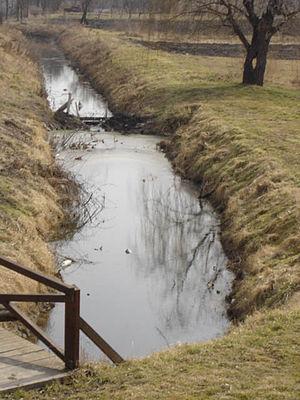
La Krivaja est une rivière de Serbie, qui coule entièrement à l'intérieur des frontières de la province autonome de Voïvodine. Sa longueur est de 109 km.